Zakynthos

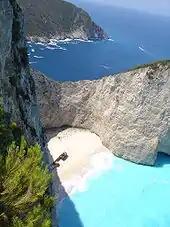
Navagio (shipwreck) bay

alt=White cliffs on the coast of Zakynthos|thumb|White cliffs on the coast of Zakynthos